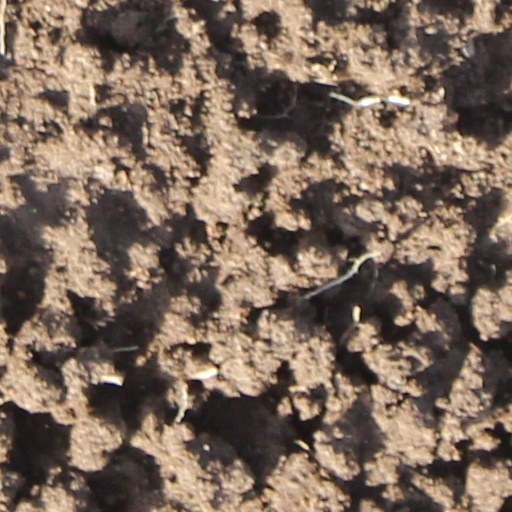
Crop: wheat